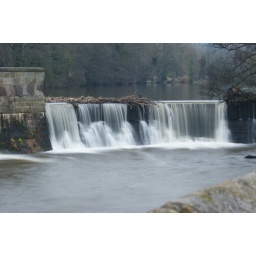
Slow shutter speeds showing water flowing over the Horse shoe weir on River Derwent at Belper